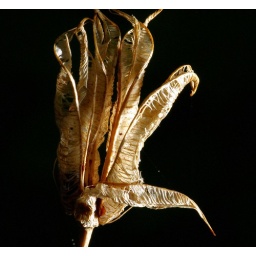
Old fruit of a plant in my garden, looking like my left hand in about 300 years